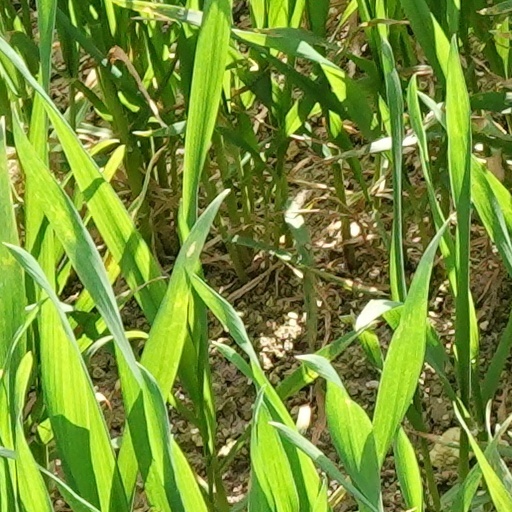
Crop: wheat